Durlston Country Park

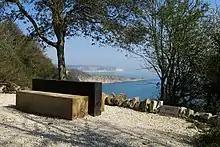
Viewpoint at Durlston Country Park

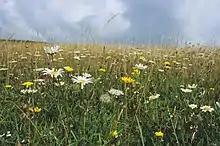
Wildflower Meadow at Durlston Country Park

The Park has a mosaic of habitats, hosting a wide range of species. Habitats include sea-cliffs, downs, ancient meadows, hedgerows, woodland, and dry-stone walls – each with their characteristic plants and animals. These include 33 species of breeding butterfly, over 250 species of bird recorded, 500 wildflowers, 500 moths and thousands of other invertebrates. The site is an important resting place for migrating birds in the spring and autumn. The sea-cliffs are home to a variety of breeding seabirds including a colony of 400 guillemots - the second largest on the south coast of England. The rangers write a wildlife diary every morning which can be read on the website www.durlston.co.uk.